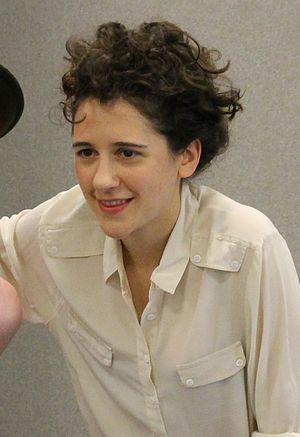
Eleanor Lucy V. « Ellie » Kendrick est une actrice anglaise née le 6 juin 1990 à Londres dans le quartier de Greenwich, au Royaume-Uni. Elle est connue pour avoir interprété le rôle d'Anne Frank en 2009 dans la mini-série britannique Le Journal d'Anne Frank diffusée par BBC One.
Cet article présente la liste des personnages de la série télévisée américaine Game of Thrones, adaptée des romans de fantasy médiévale écrits par George R. R. Martin. La série se déroule dans un univers fictif et narre les luttes de pouvoir pour le contrôle du Trône de fer sur les continents d'Essos et Westeros entre de nobles clans rivaux et leurs allégeances.